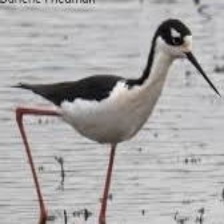
Species: BLACK NECKED STILT
Scientific name: HIMANTOPUS MEXICANUS